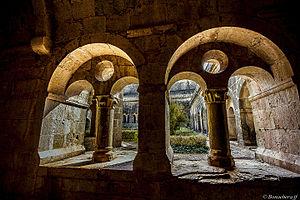
L'abbaye du Thoronet est une abbaye cistercienne située sur la commune du Thoronet, dans le département français du Var et la région Provence-Alpes-Côte d'Azur.
L'architecture romane est le premier grand style créé au Moyen Âge en Europe après le déclin de la civilisation gréco-romaine. Son développement est pleinement établi vers 1060 mais les premiers signes de mutation sont différents suivant les régions et il n'y a pas de consensus sur une date des débuts qui vont du VIᵉ au XIᵉ siècle. L'architecture gothique est le style qui lui succède progressivement à partir du XIIe siècle.Le dynamisme monastique, de profondes aspirations religieuses et morales, la spiritualité des routes de pèlerinages dans une Europe rendue à la paix président à la naissance de l'art roman et contribuent à en faire un style vraiment neuf et doué d'une profonde originalité. La volonté de libérer l'Église de la tutelle de pouvoirs séculiers, les croisades, la reconquête chrétienne en Espagne avec l'effondrement du califat de Cordoue, la disparition du mécénat royal ou princier font de l'art roman l'art de toute la chrétienté médiévale.